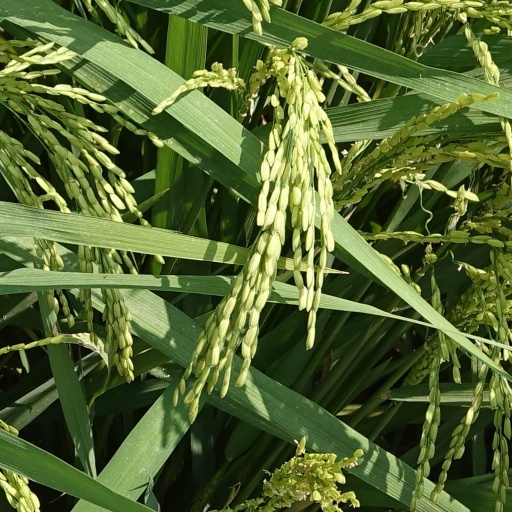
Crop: rice